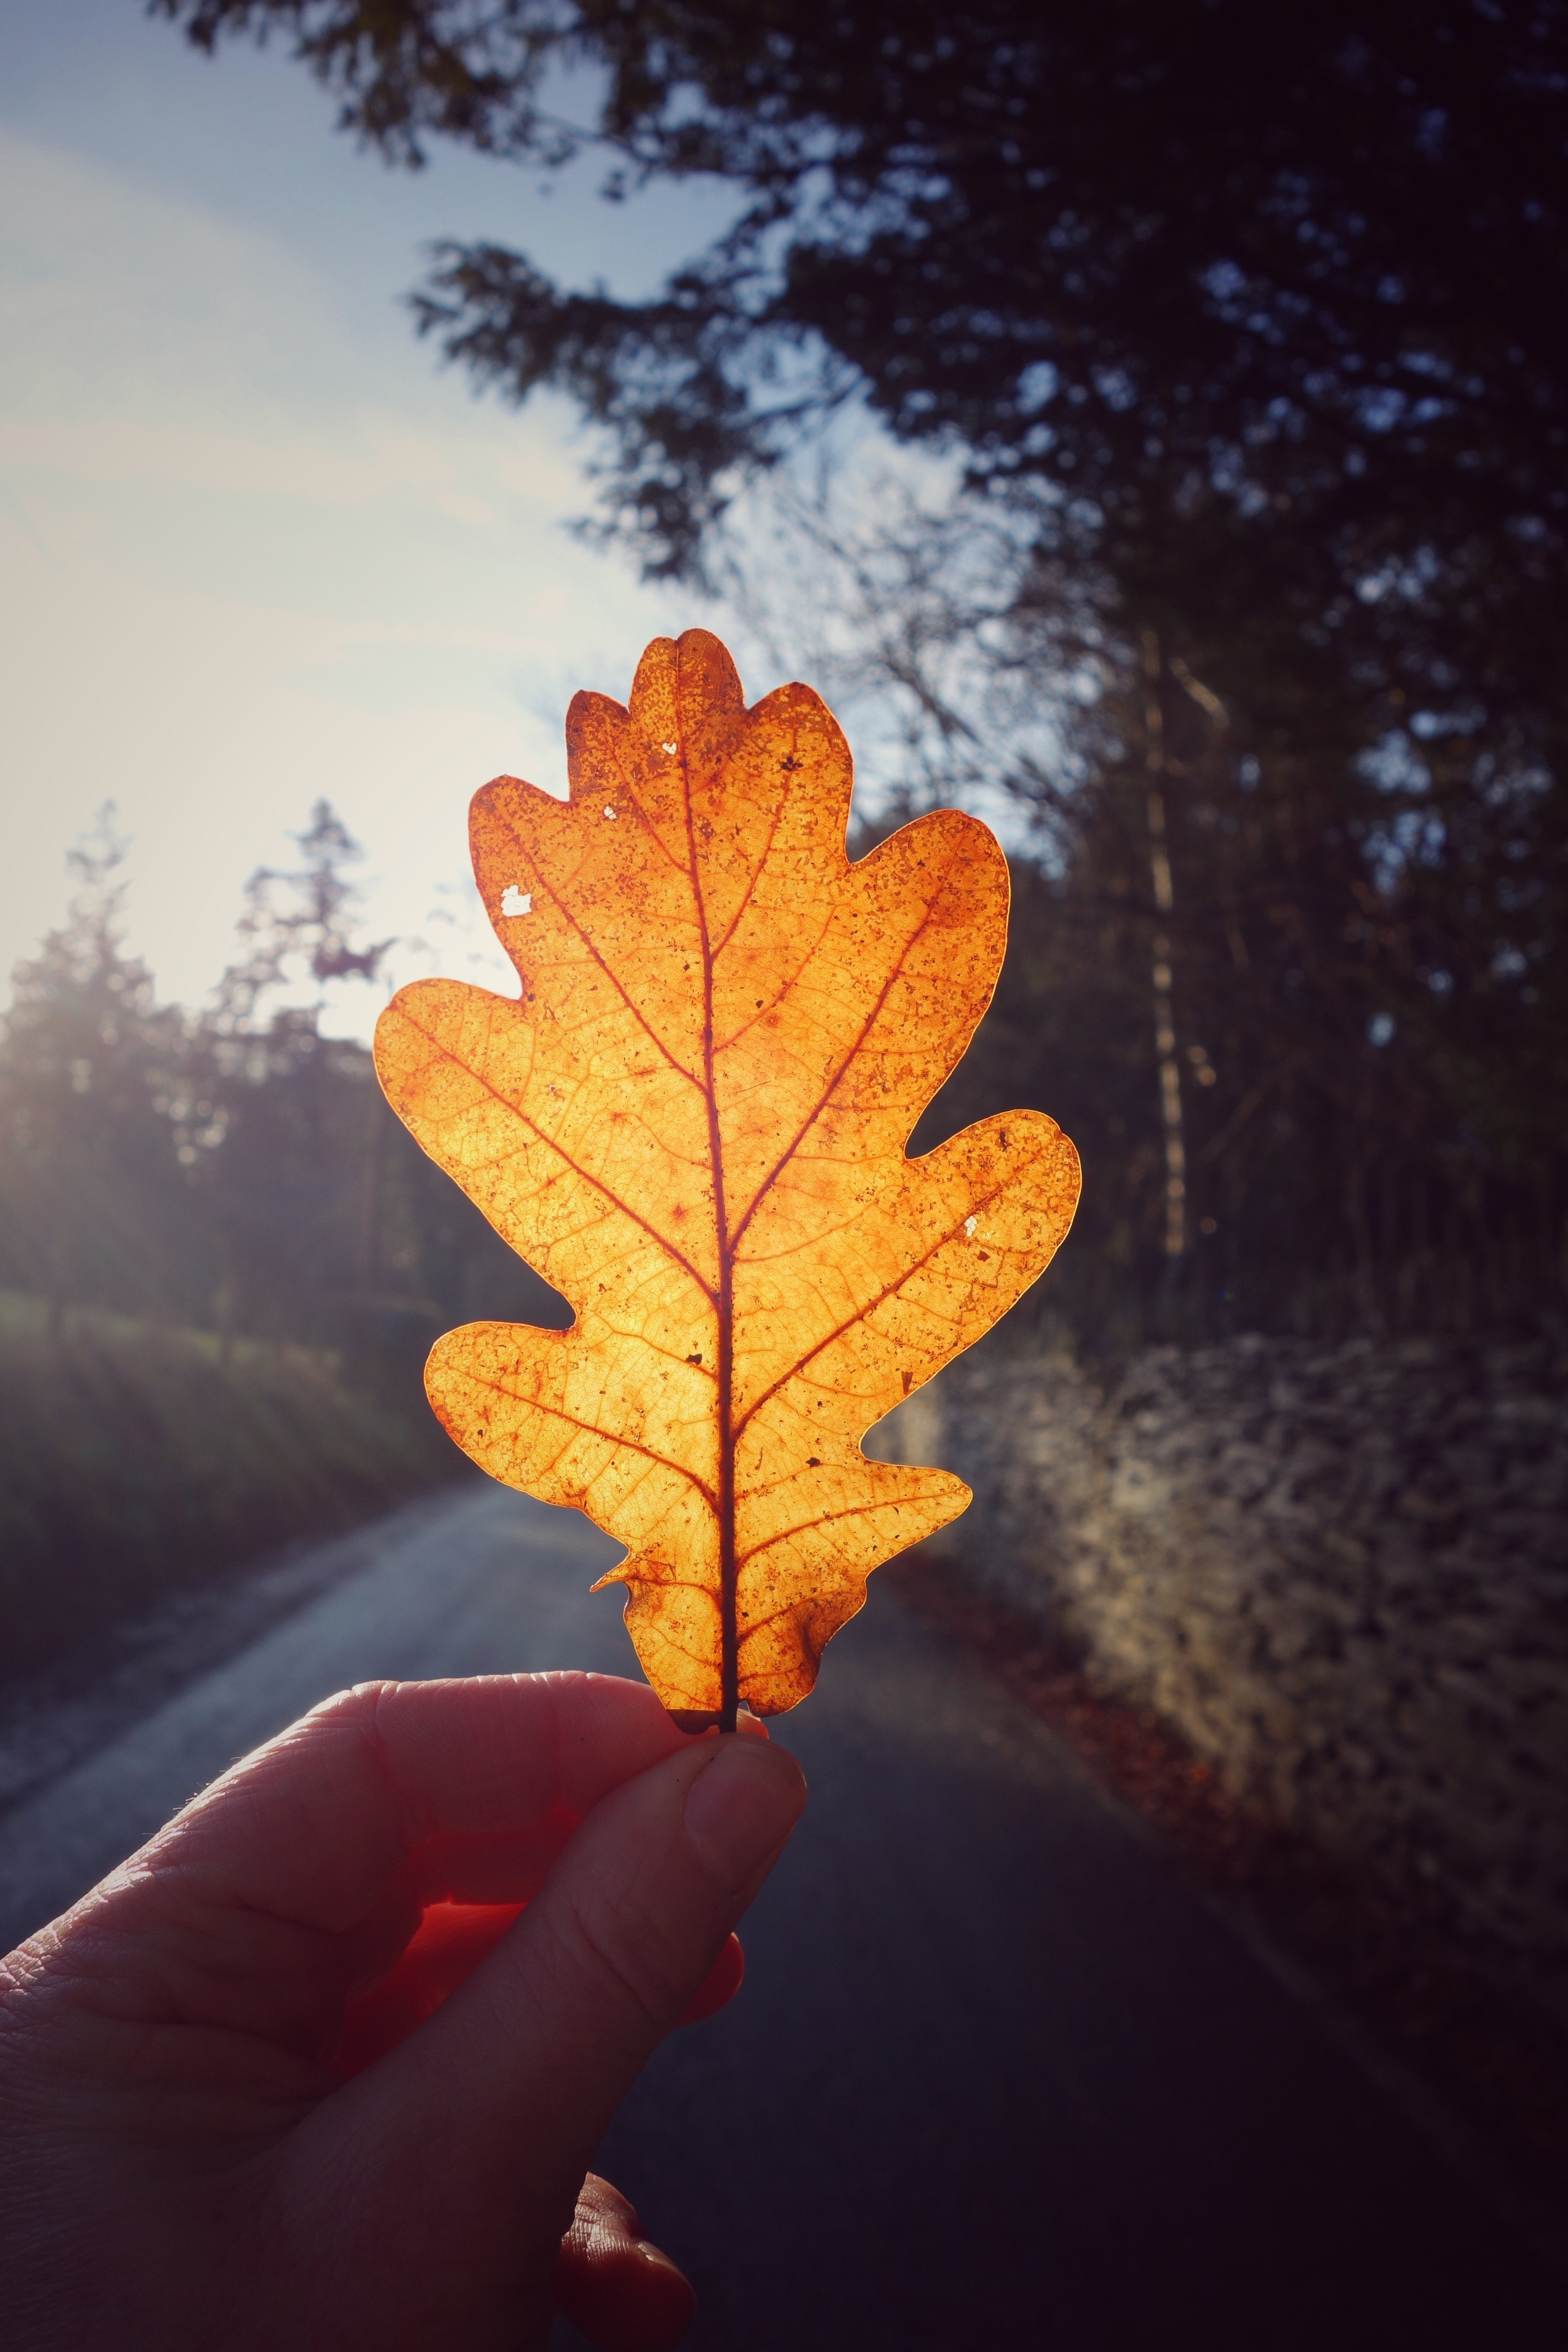
tree, nature, branch, light, plant, sunlight, morning, leaf, flower, petal, reflection, red, autumn, darkness, yellow, season, maple tree, maple leaf, macro photography, woody plant, land plant